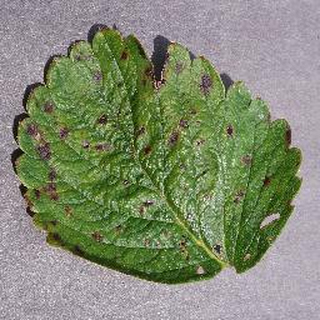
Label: strawberry_leaf_scorch